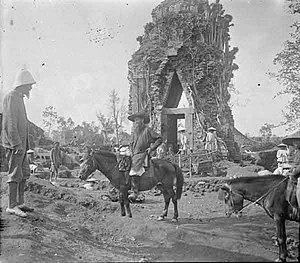
Monastère de Dong Duong (Quang Nam) lors du chantier de fouilles d'Henri Parmentier (debout à gauche) et de Charles Carpeaux en 1902 (photothèque EFEO, PAR00952, cliché H. Parmentier)